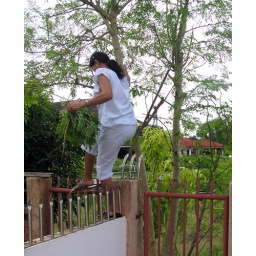
neighbor's new indo ama escaping over the fence after having harvested &amp;quot;our&amp;quot; part of the tree